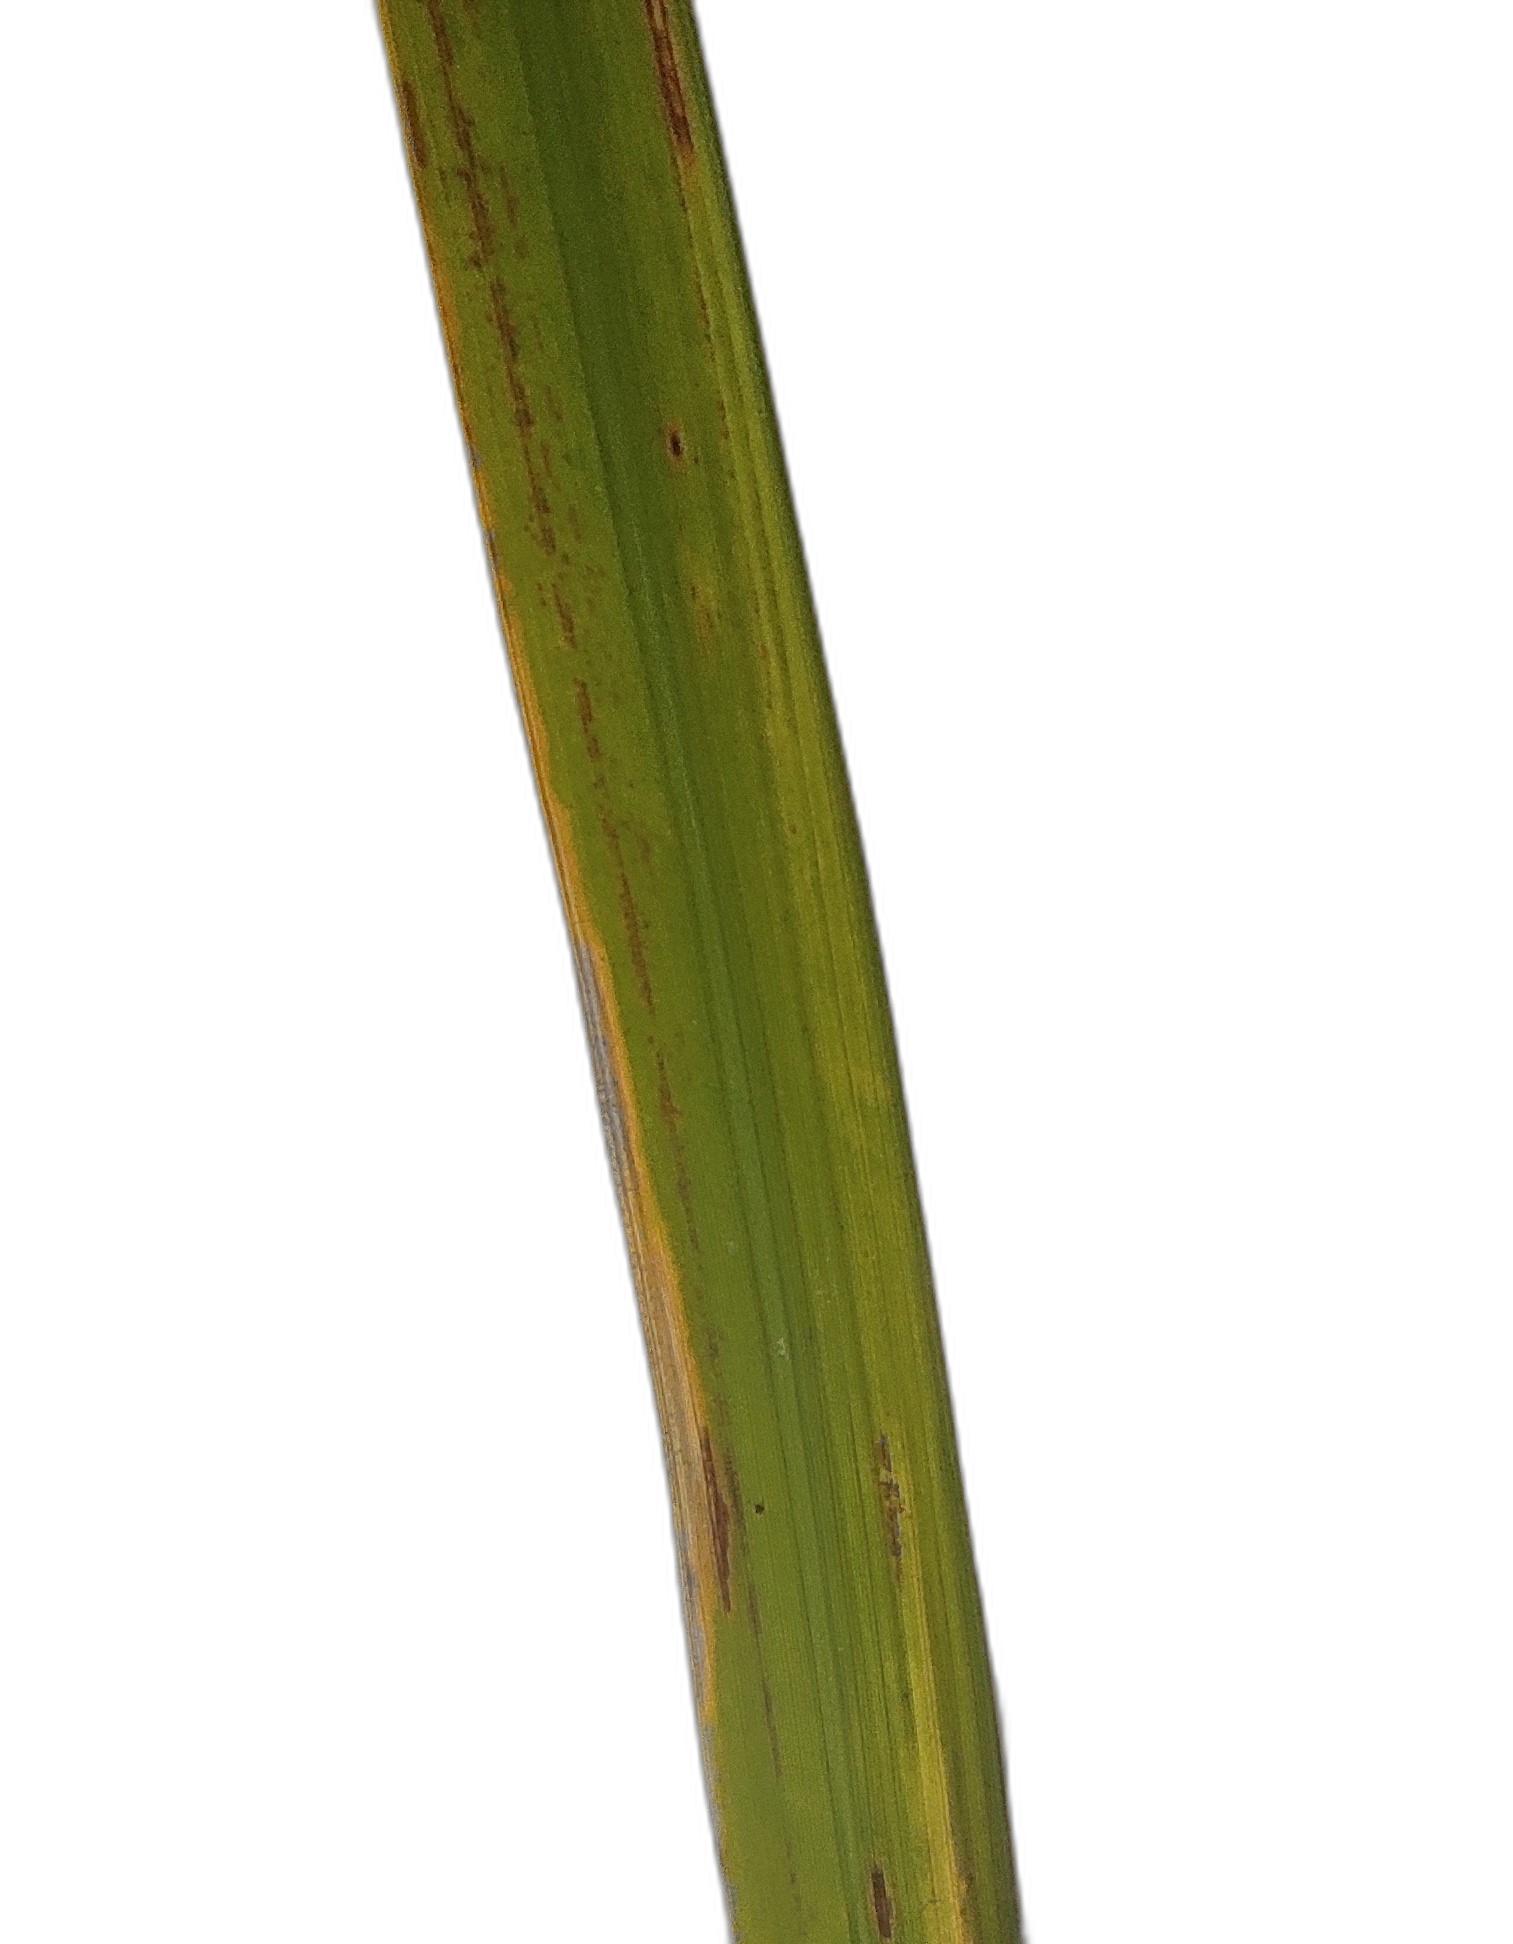
Label: Leaf Scald